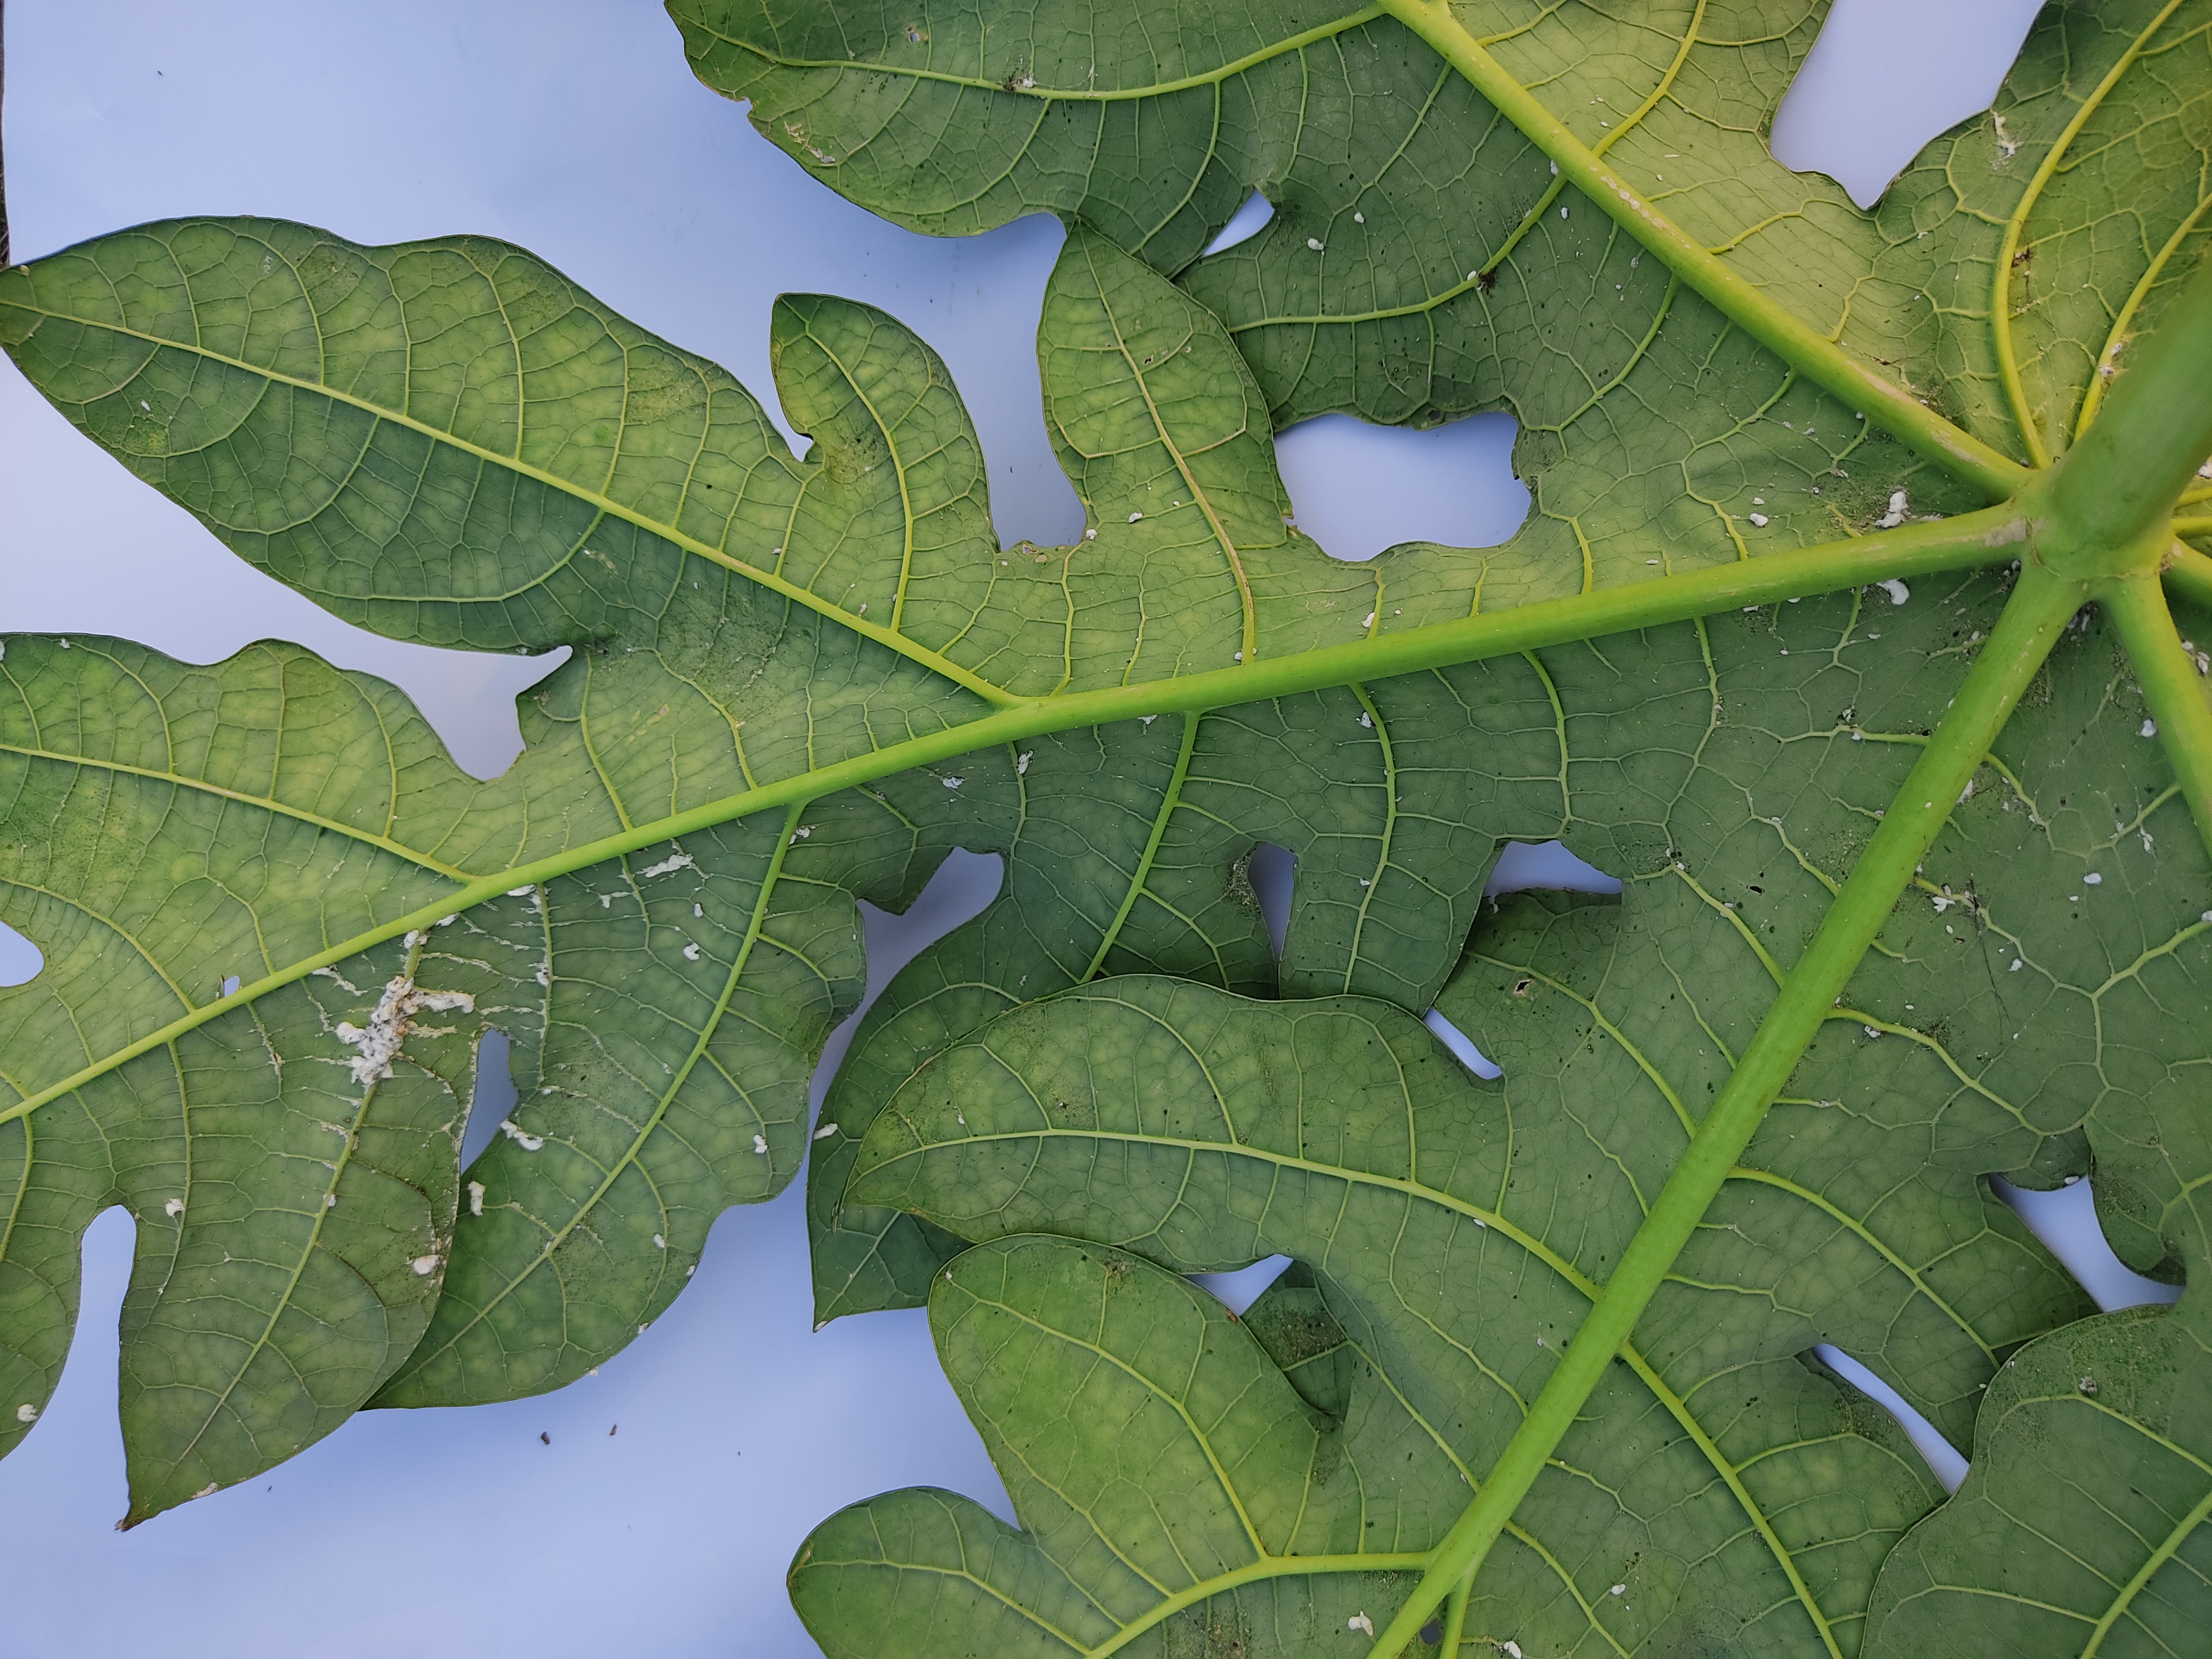
Label: Mealybug